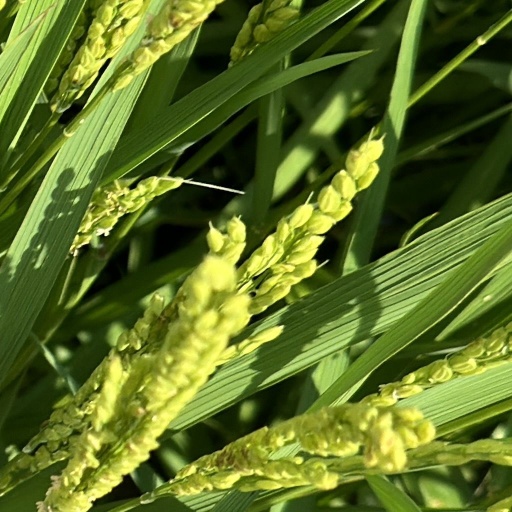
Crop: rice